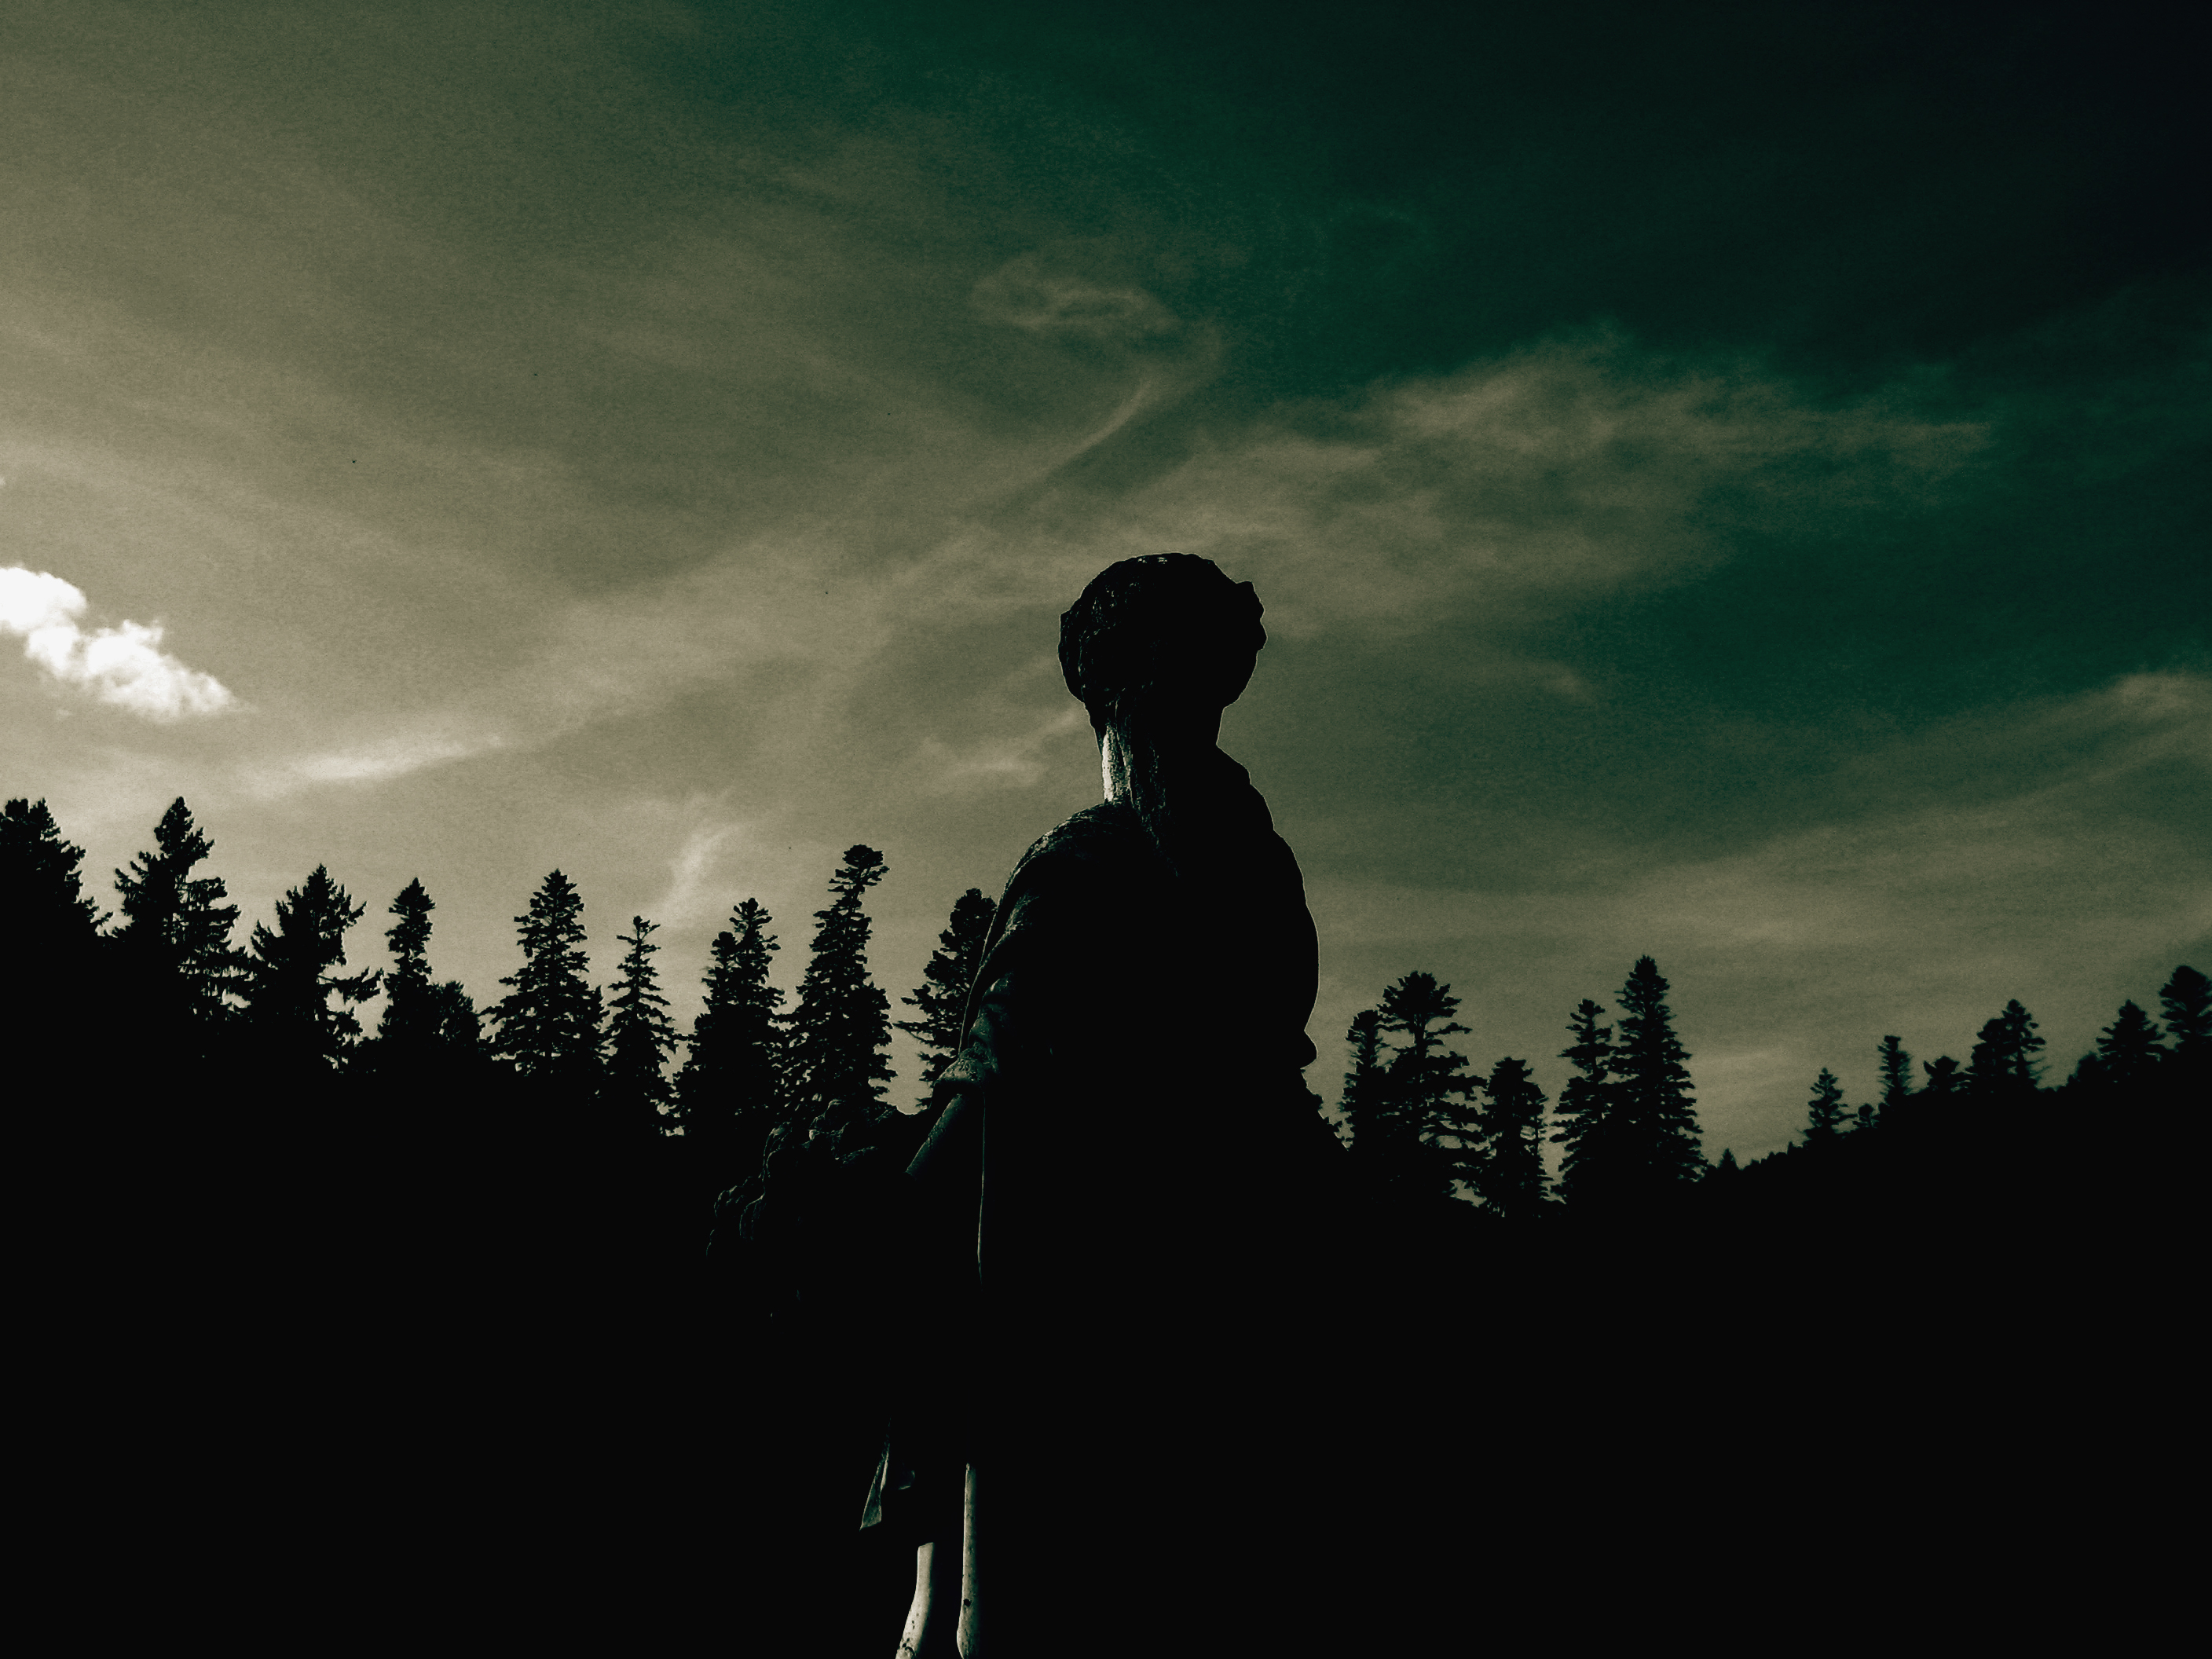
forest, silhouette, mountain, light, cloud, architecture, sky, sunset, photography, sunlight, morning, dawn, atmosphere, monument, photo, dusk, evening, castle, darkness, moonlight, photos, family, de, mountains, fotografie, royal, familia, romania, carpathian, arhitectura, romanian, patrimoniu, shostakovich, carpati, munte, sinaia, padure, muntii, regal, peles, regala, castelulpeles, domeniul, romaniei, resedinta, lmiphiiaa16696, pelecastle, atmospheric phenomenon